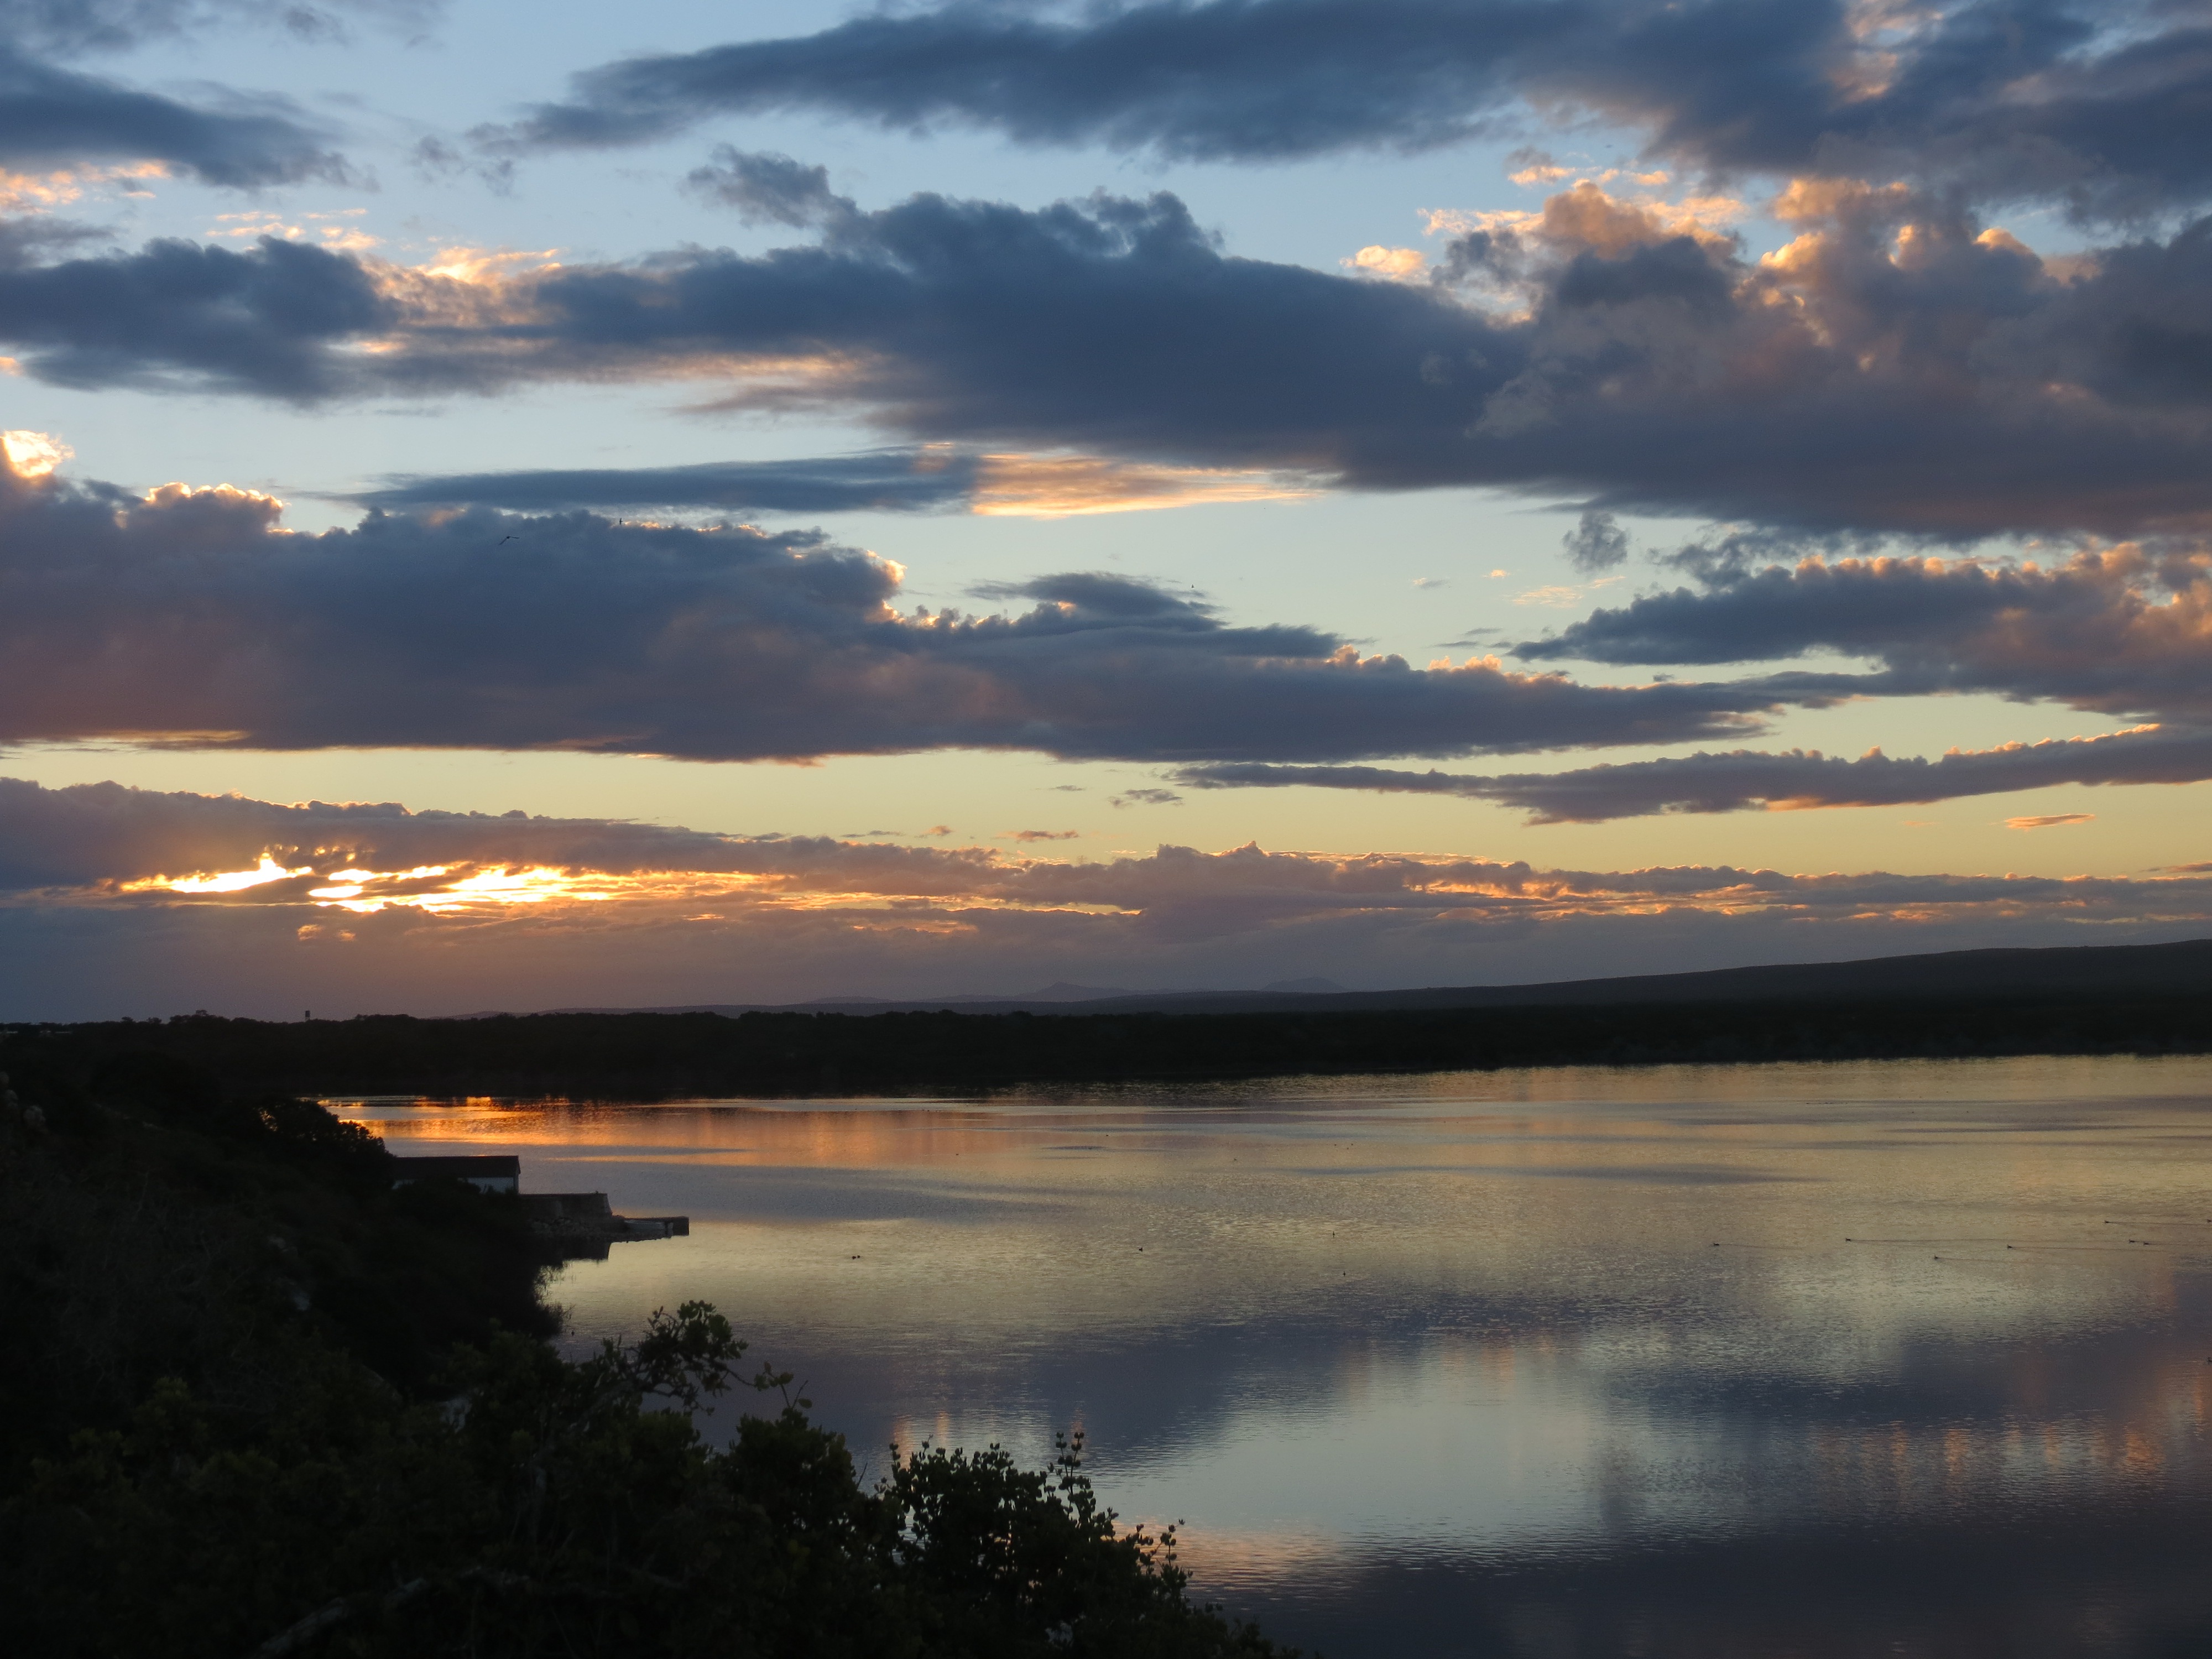
landscape, sea, coast, nature, horizon, cloud, sky, sun, sunrise, sunset, sunlight, morning, lake, dawn, river, dusk, evening, reflection, reservoir, body of water, clouds, loch, south africa, afterglow, meteorological phenomenon, atmospheric phenomenon